Yunmeng County

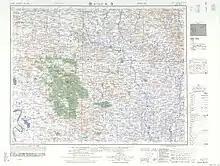
Map including Yunmeng (labeled as YÜN-MENG ) (1953)

Yumian, is a local specialty noodle made with flour and fish from the Fu River in Yunmeng. Yunmeng Yumian was awarded silver medal of The first Panama–Pacific International Exposition in 1915.